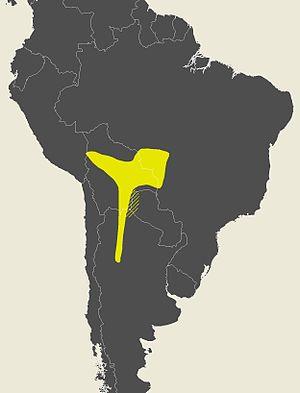
La Conure de Molina ou Conure à joues vertes est une espèce d'oiseau appartenant à la famille des Psittacidae.